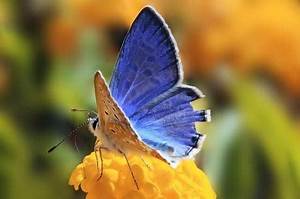
Label: farfalla